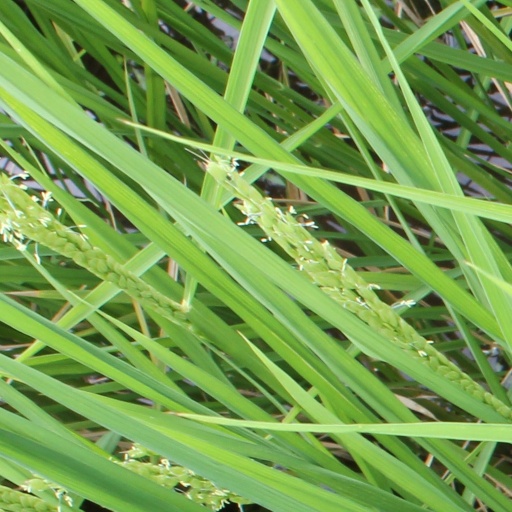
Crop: rice